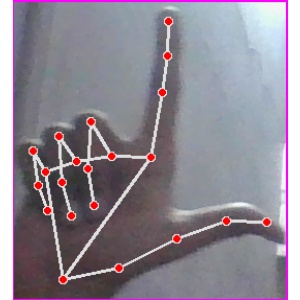
अक्षर: ल